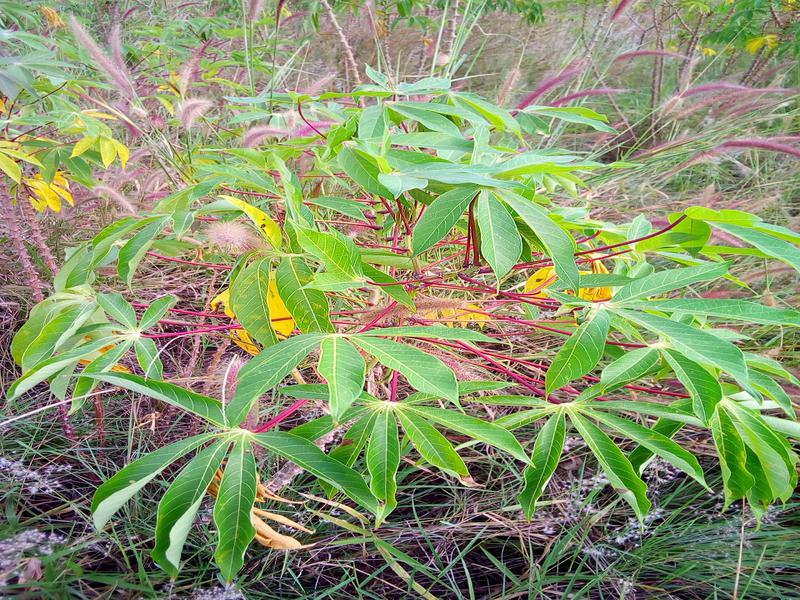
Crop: cassava
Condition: healthy